Tax

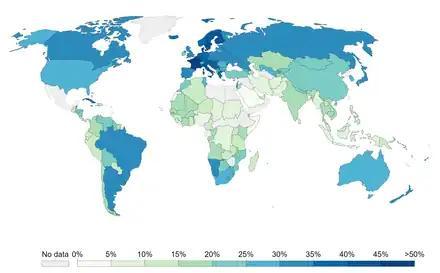

Legal and economic definitions of taxes differ, such that multiple transfers to governments are not considered taxes by economists. For example, some transfers to the public sector are comparable to prices. Examples include tuition at public universities and fees for utilities provided by local governments. Governments also obtain resources by "creating" money and coins (for example, by printing bills and by minting coins), through voluntary gifts (for example, contributions to public universities and museums), by imposing penalties (such as traffic fines), by borrowing and confiscating criminal proceeds. From the view of economists, a tax is a non-penal, yet compulsory transfer of resources from the private to the public sector, levied on a basis of predetermined criteria and without reference to specific benefits received.